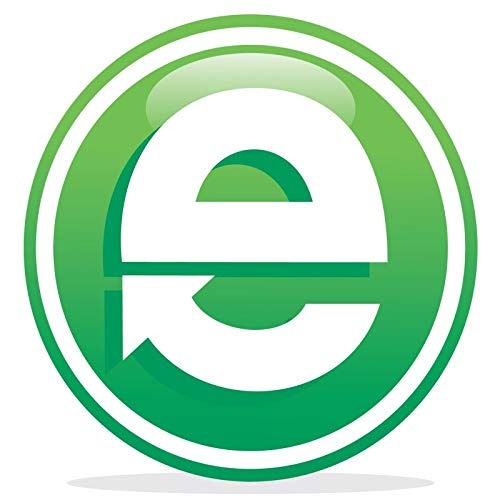
Dell Wyse - Thin client to monitor mounting bracket - for Wyse 5070
Description
Brand: Dell
Category: Electronics > Computers > Thin & Zero Clients